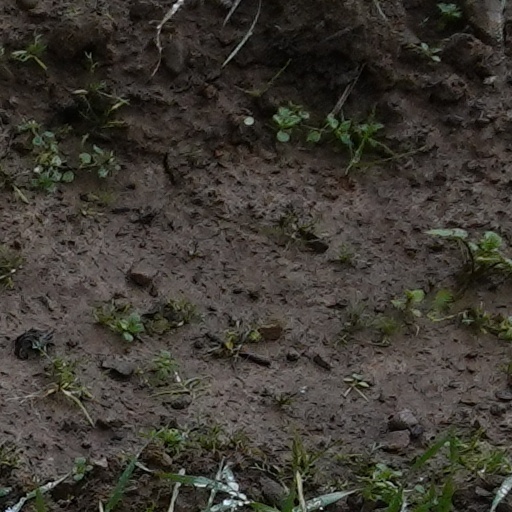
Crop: wheat